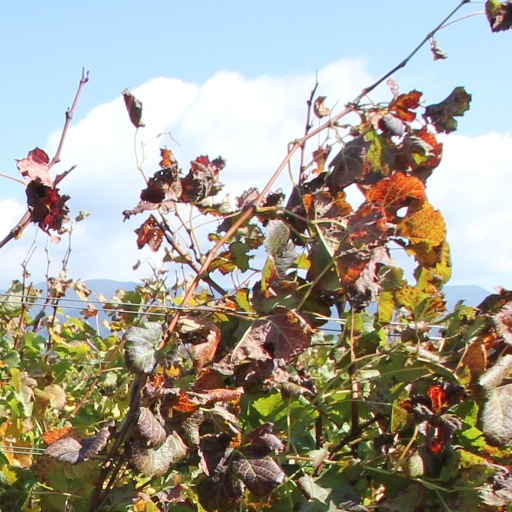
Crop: grape